Justin Moore

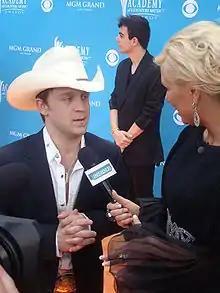
Justin Moore at the ACM Awards in 2010

On August 11, the label released his self-titled debut album, on which he co-wrote nine of the ten tracks. This album debuted at No. 3 on the Top Country Albums chart. He promoted the single and album on a "Small Town USA" tour which began in his hometown of Poyen, Arkansas and included several stops in small towns, as well as acoustic shows at Walmart stores. On the Hot Country Songs charts dated October 3, 2009, "Small Town USA" became his first No. 1 single. "Backwoods" was released as the album's third single in October 2009. It became his second Top 10 hit with a peak of No. 6 in April 2010. The album's fourth single, "How I Got to Be This Way", reached Top 20.